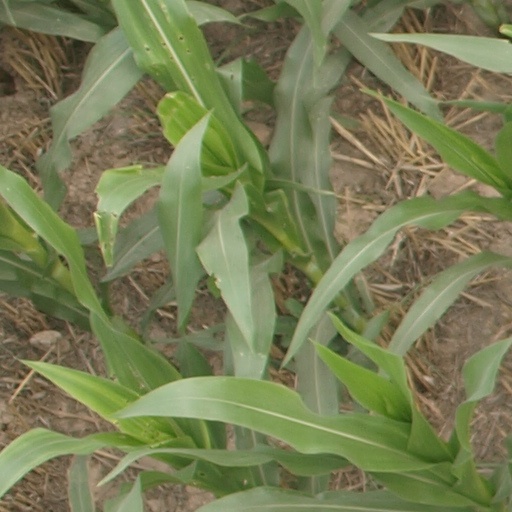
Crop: maize; corn